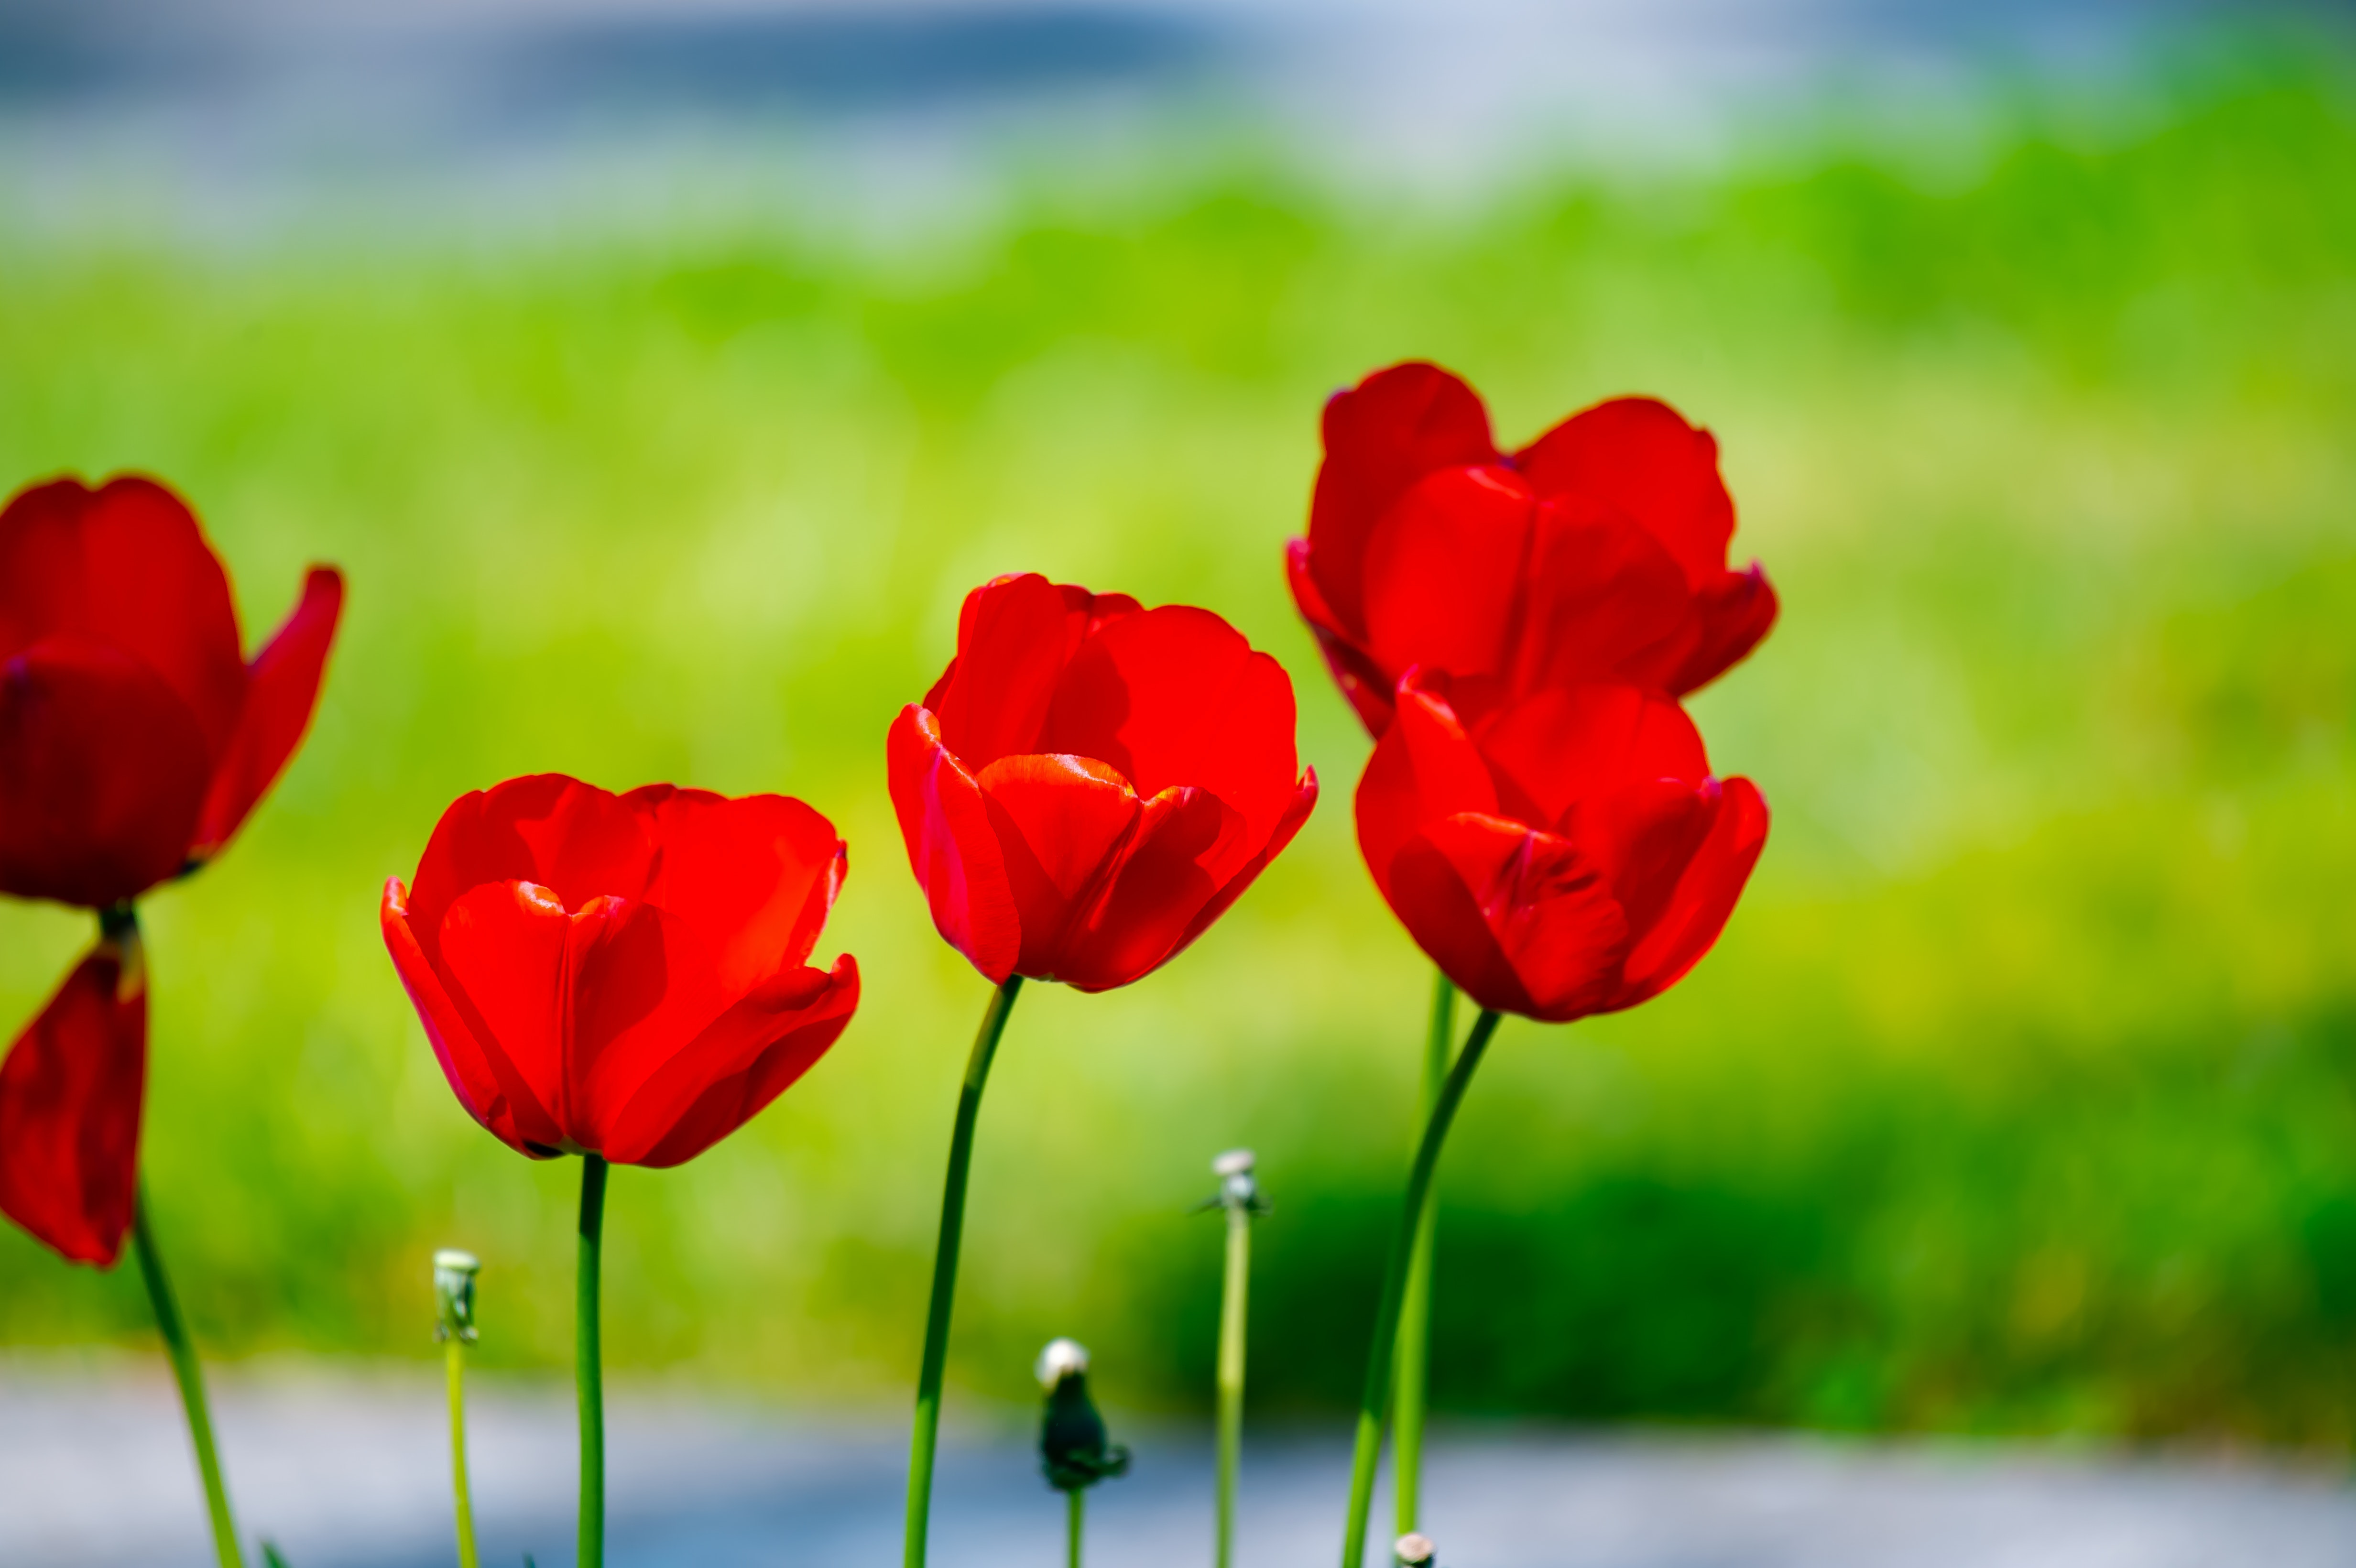
red, nature, petal, flower, green, sky, tulip, plant, natural landscape, natural environment, spring, plant stem, flowering plant, botany, meadow, wildflower, coquelicot, grass, field, close up, summer, corn poppy, cloud, poppy family, landscape, photography, poppy, anemone, annual plant, lily family, still life, perennial plant